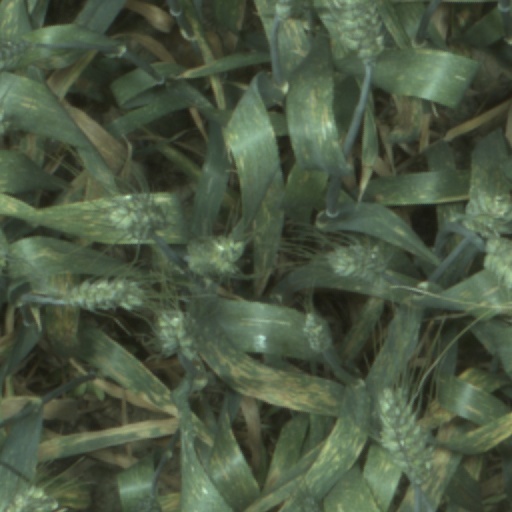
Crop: wheat